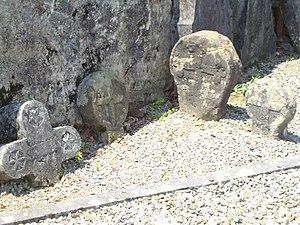
Athérey est une ancienne commune française du département des Pyrénées-Atlantiques. En 1843, la commune fusionne avec Licq pour former la nouvelle commune de Licq-Athérey.
Licq-Athérey est une commune française située dans le département des Pyrénées-Atlantiques, en région Nouvelle-Aquitaine.